Jan Schindelmeiser

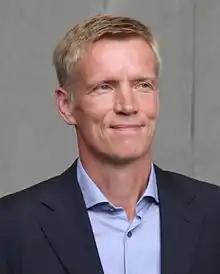

Jan Schindelmeiser (born 17 December 1963 in Flensburg) is a German director of football who last worked as the executive board representative for sport of VfB Stuttgart.